William Cavendish-Bentinck, 3rd Duke of Portland

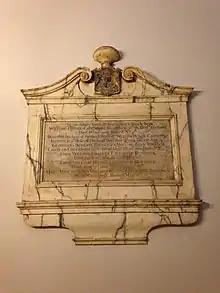
Memorial to the 3rd Duke of Portland at the family vault in St Marylebone Parish Church

William Henry, Lord Titchfield, was born on 14 April 1738 at Bulstrode Park in Buckinghamshire. He was the eldest son of William Bentinck, 2nd Duke of Portland and "the richest woman in great Britain", Lady Margaret Cavendish-Harley, and inherited many lands from his mother and his maternal grandmother, who was the daughter of John Holles, 1st Duke of Newcastle. He was educated at Westminster School and Christ Church, Oxford, where he graduated MA in 1757.